Charles Ethelston

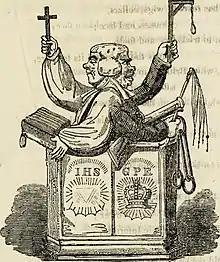
Caricature of a two-faced clerical magistrate, from 1819, with the right-hand part holding gallows, scourge, blunderbuss and shackles.

Ethelston was chaplain to Silvester's Volunteers, raised in 1803 by John Silvester. Silvester was a millowner and magistrate, and the volunteer unit, the 2nd Regiment of the Manchester and Salford Rifle Volunteers, was active against Luddites.